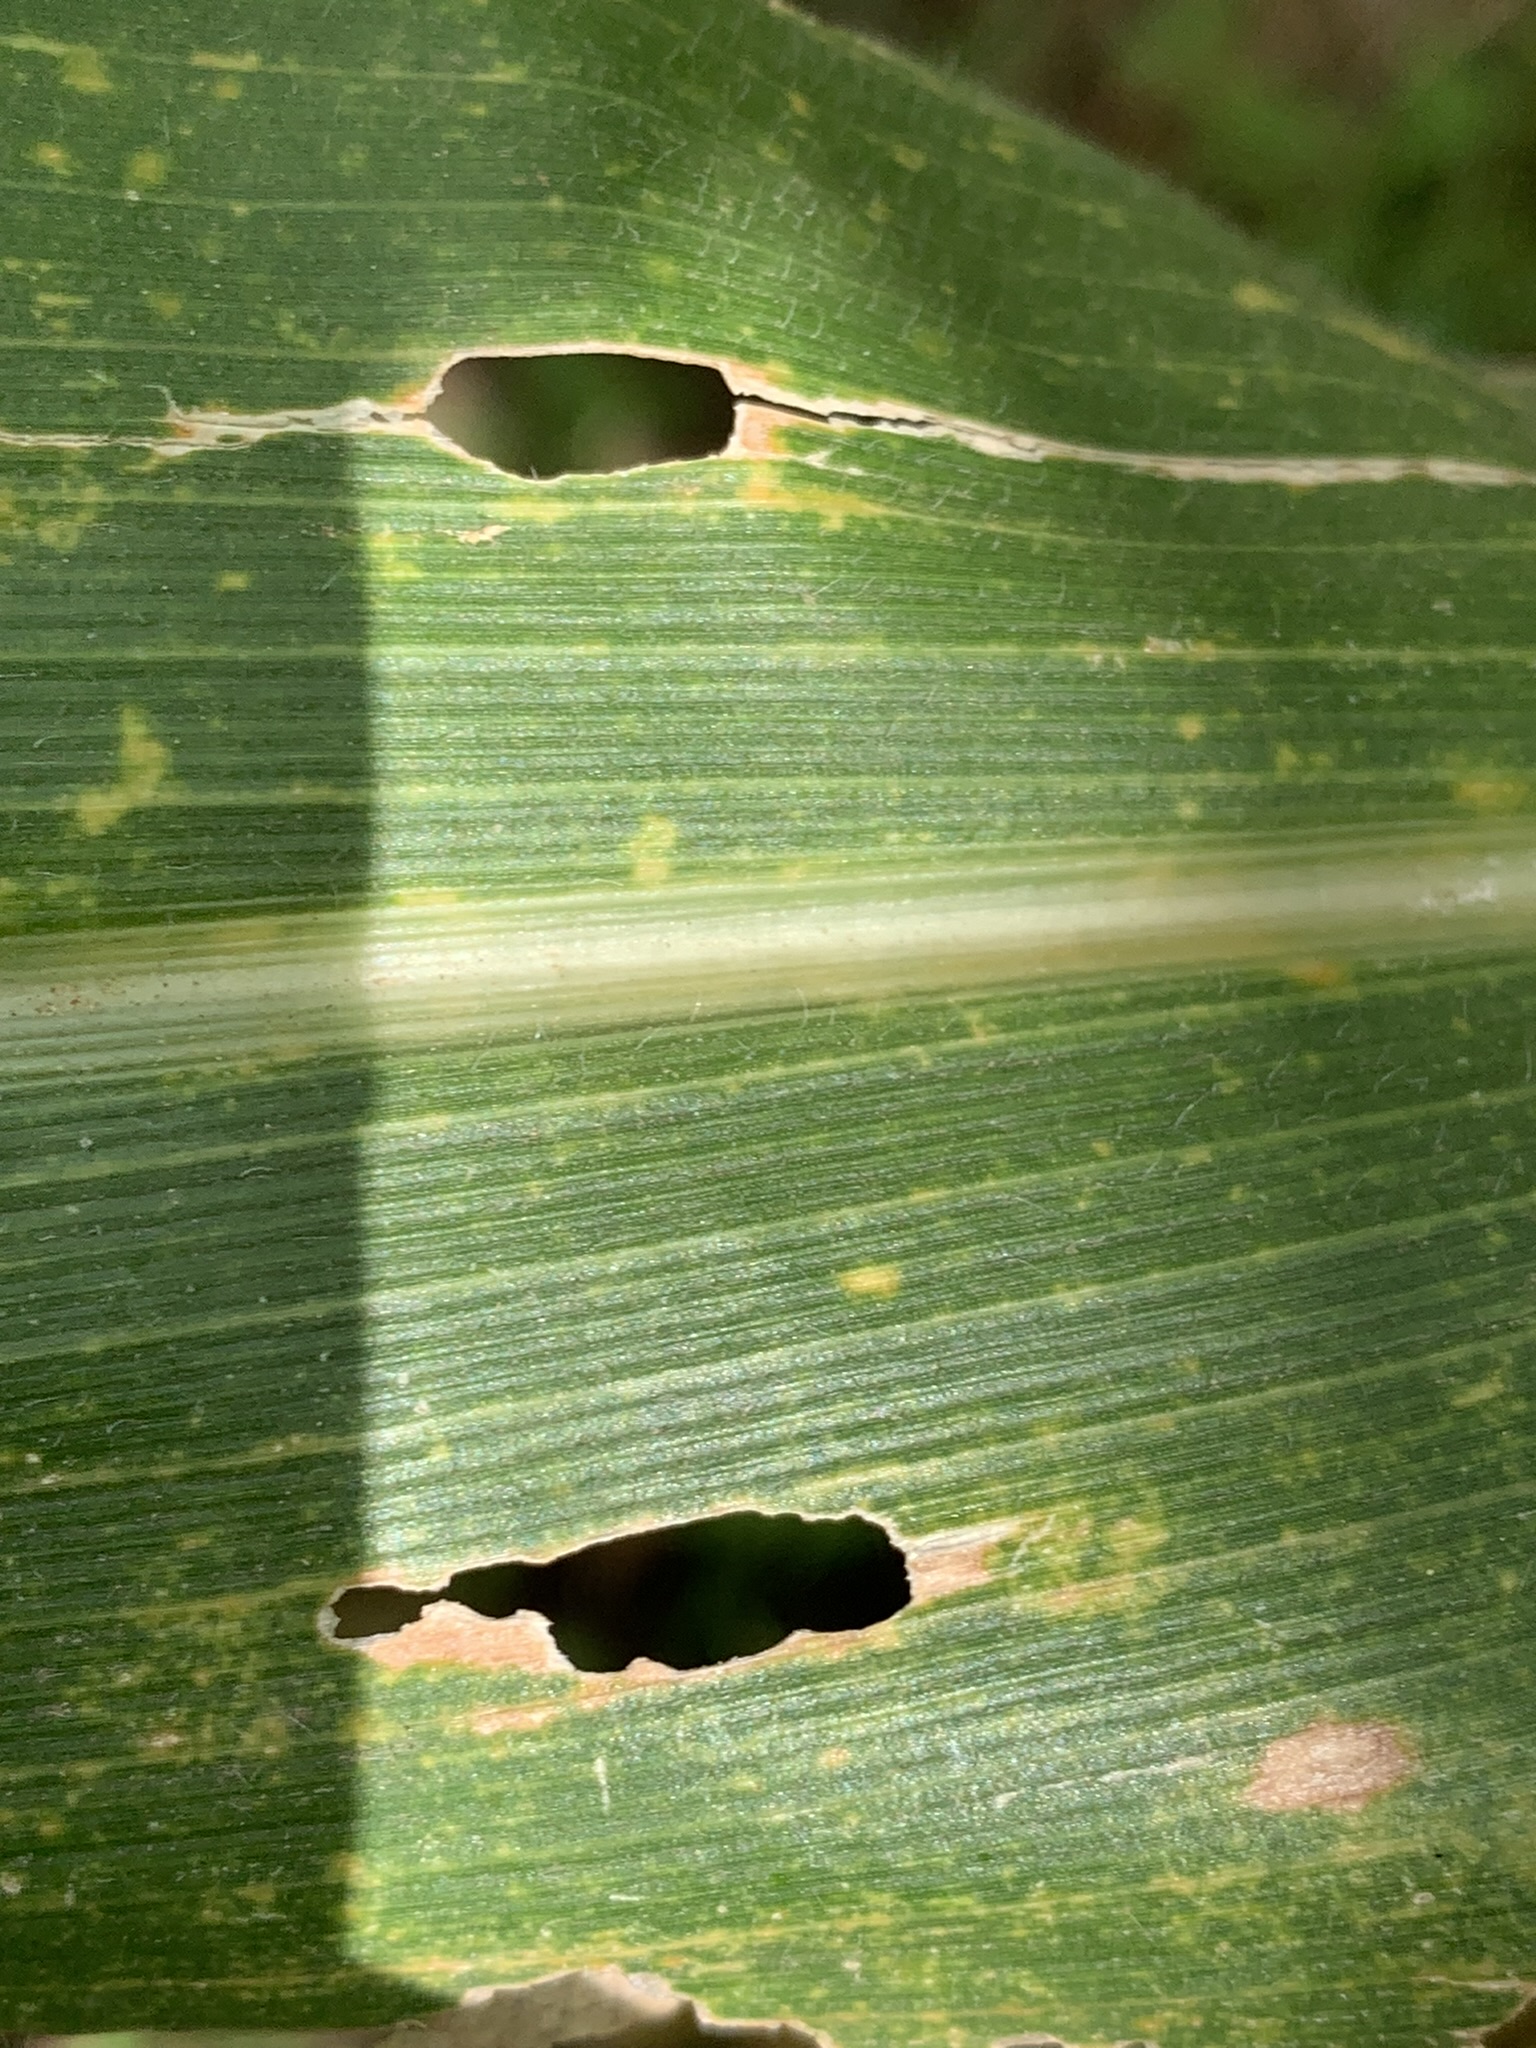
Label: MLN